Kerry slug

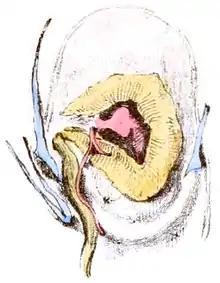
Anatomy viewed from below with frontal edge of mantle on the top. Heart (red) is surrounded by renal organ (yellow). Retractor muscles (blue) include retractor muscle of left eye tentacle (depicted on the right), retractor muscle of right eye tentacle and retractor muscle of odontophore (both on the left).

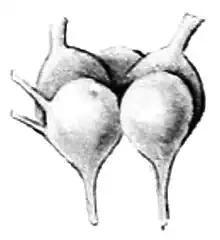
The cerebral ganglia, a central processing area which is equivalent to the brain within the nervous system of the slug

The circulatory and excretory systems of the Kerry slug are closely related; the heart is surrounded by the triangular kidney, which has a lamellate (layered) structure and two ureters. In this species, the ventricle of the heart is directed towards, and is very close to, the anal and respiratory openings. The ventricle of the heart is further away and further back than it is in species of the related genus "Arion", the type-genus of the family Arionidae.